Buffy the Vampire Slayer (2002 video game)

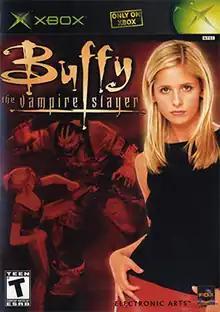
North American cover art

Buffy the Vampire Slayer is a 2002 action-adventure beat 'em up game developed by The Collective and co-published by Fox Interactive and Electronic Arts for the Xbox. It is the second video game based on the "Buffy the Vampire Slayer" franchise, and the first for a home console. The story is set during the third season of the TV series, and follows Buffy Summers as she and her friends and allies attempt to thwart the plans of an ancient being who seeks to conquer the world. Gameplay focuses on fighting vampires and other supernatural enemies using hand-to-hand combat as well as various melee and ranged weapons.